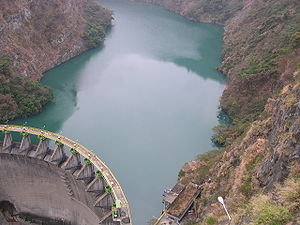
Reservoir
Jung Hua Dam i Da Han floden i Taoyuan regionen i Taiwan er et eksempel på et oplagret reservoir
Et reservoir er et sted hvor store mængder af noget er opbevaret. Ofte referer et reservoir til en kunstig sø brugt til at opbevare vand. Et grundvandsreservoir er en stor underjordisk beholdning af grundvand.